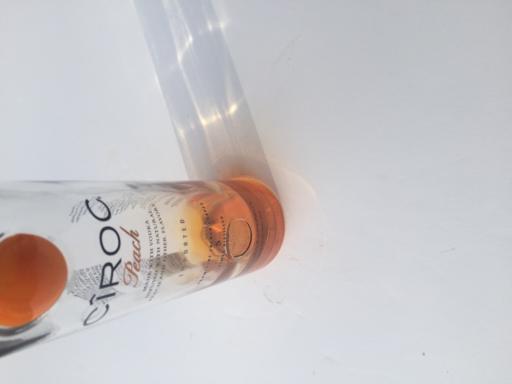
Waste category: glass